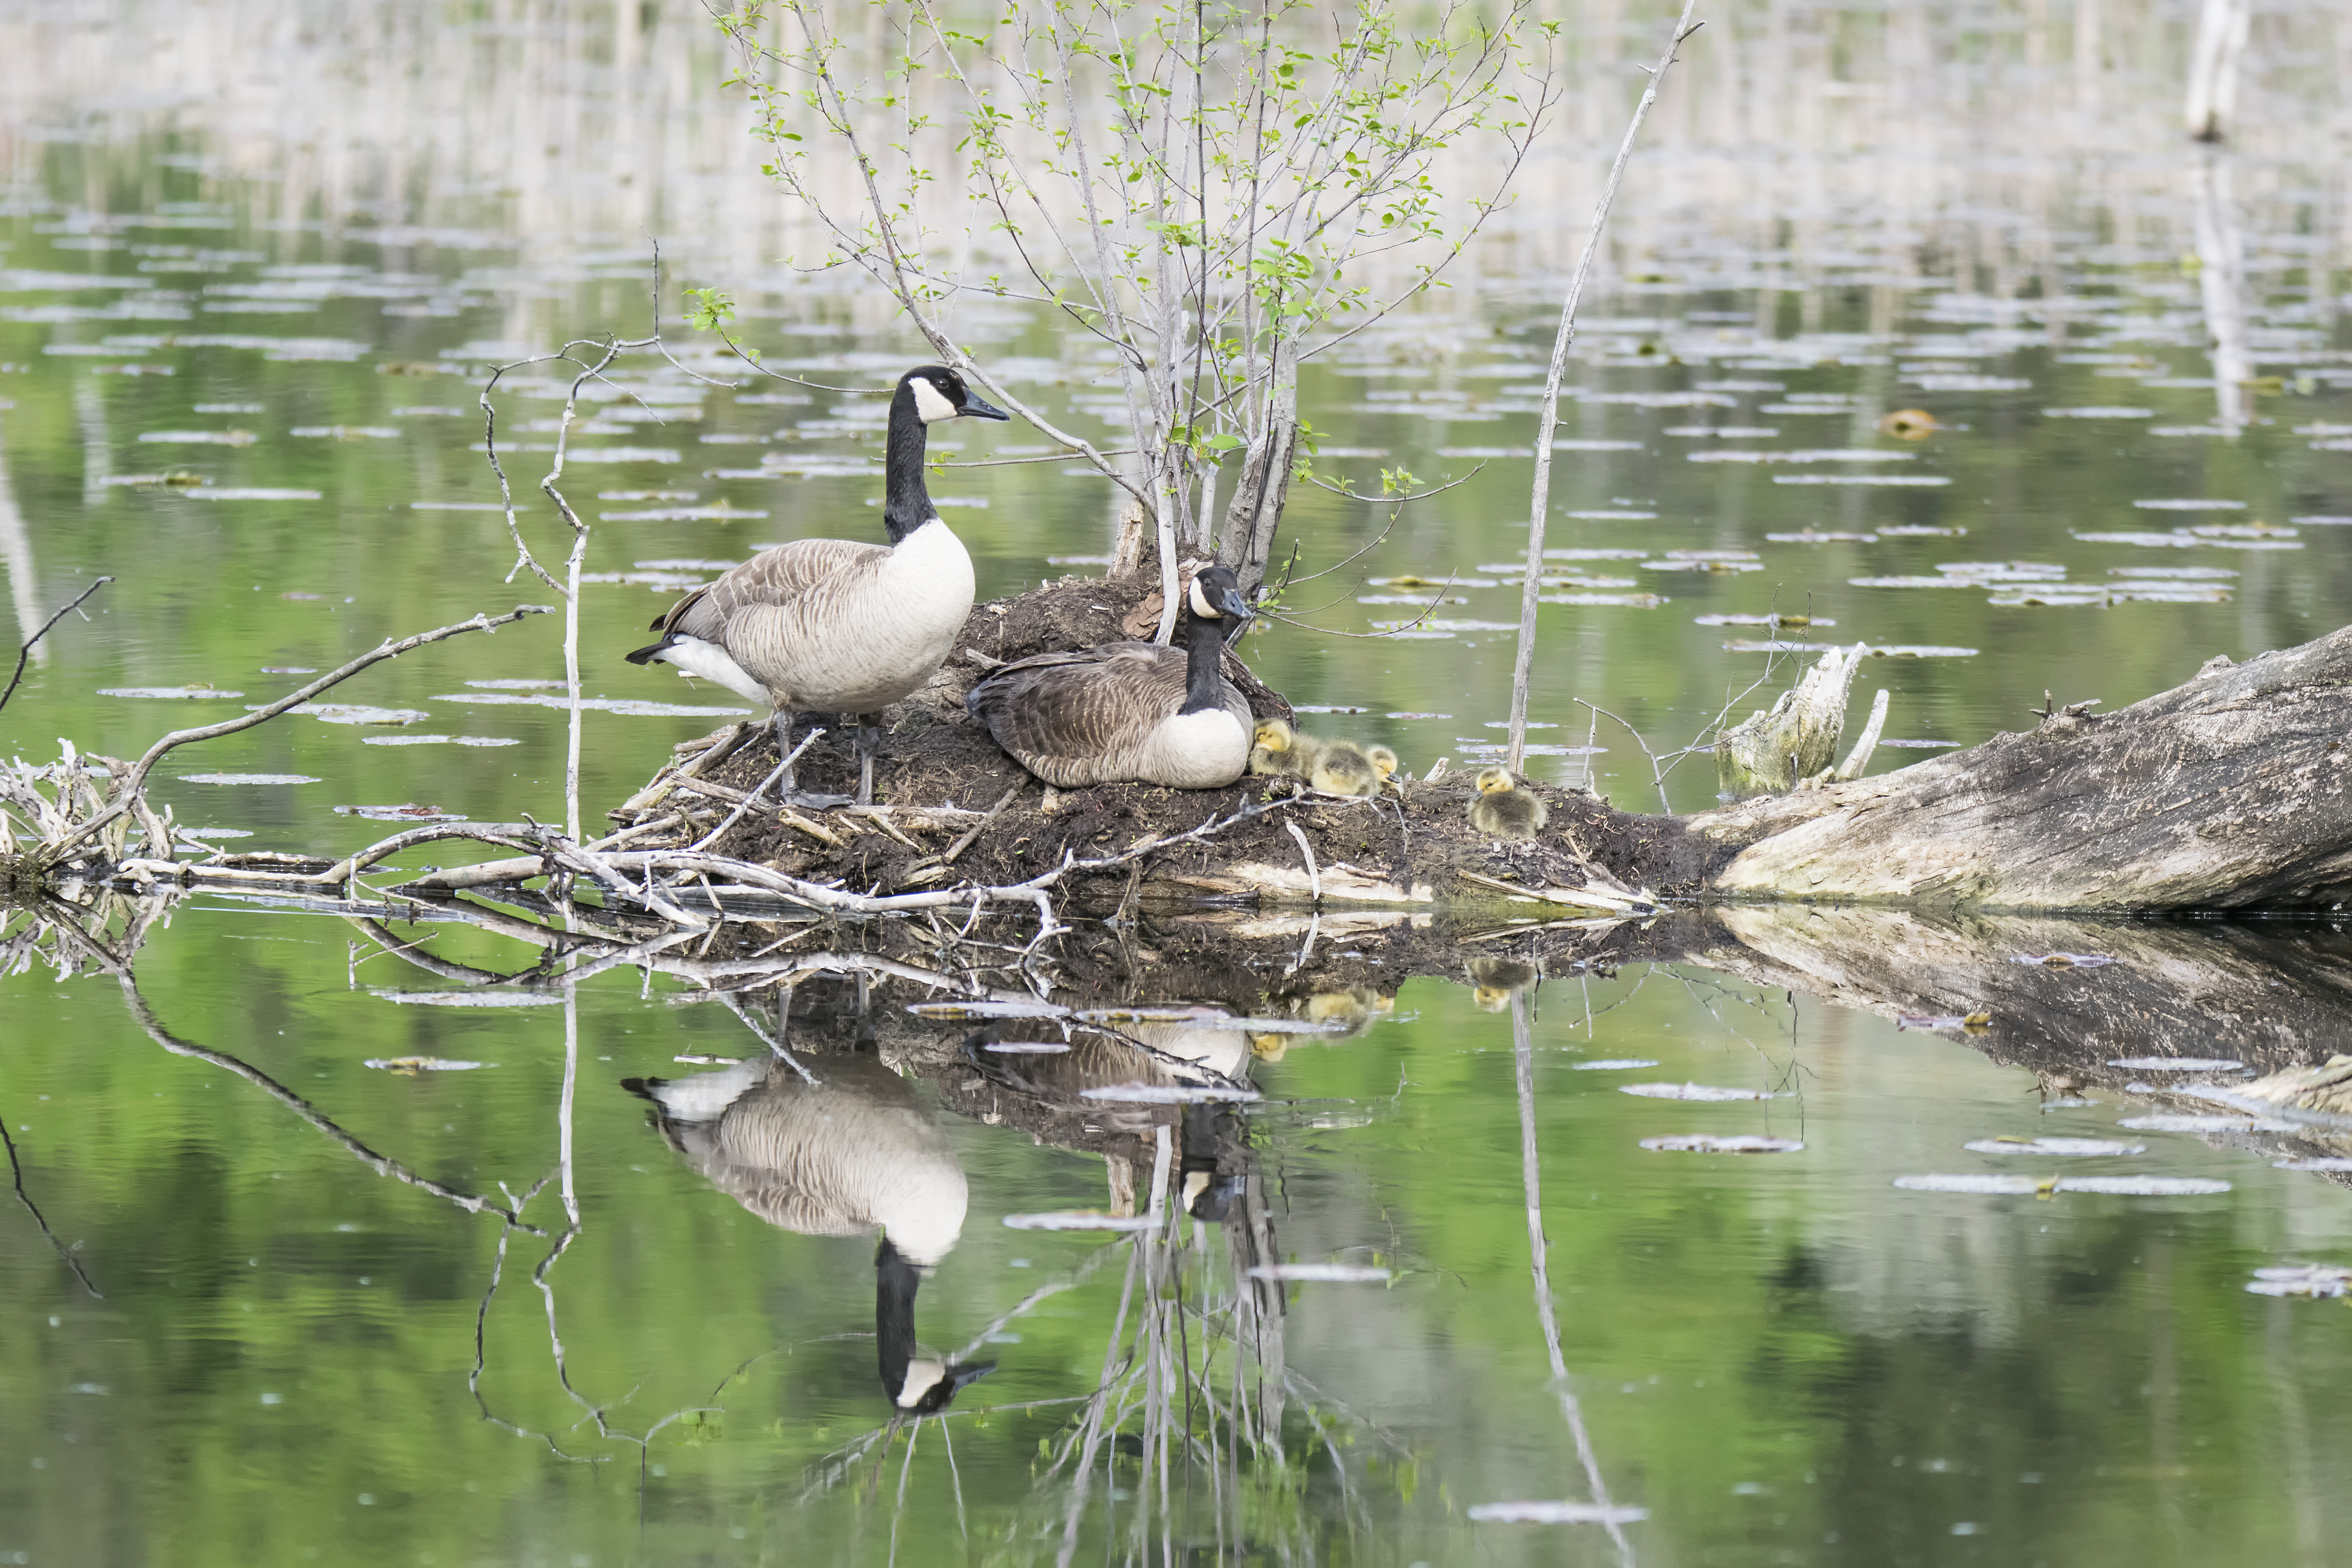
nature, swamp, bird, pond, wildlife, fauna, duck, canada, goose, wetland, vertebrate, quebec, waterfowl, water bird, mallard, du, snipe, shorebird, sherbrooke, oiseau, bernache, ducks geese and swans